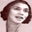
Label: woman